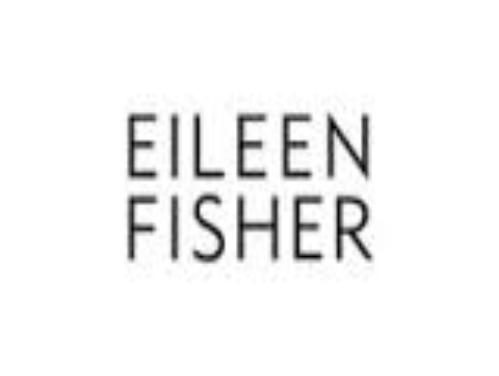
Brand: Eileen Fisher
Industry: Clothes